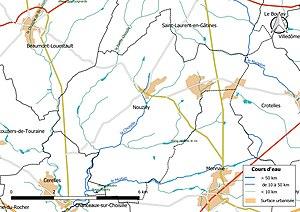
Carte du réseau hydrographique de la commune de fr:Nouzilly (France).
Nouzilly est une commune française située dans le département d'Indre-et-Loire, en région Centre-Val de Loire.